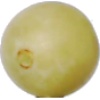
Label: Grape White 2